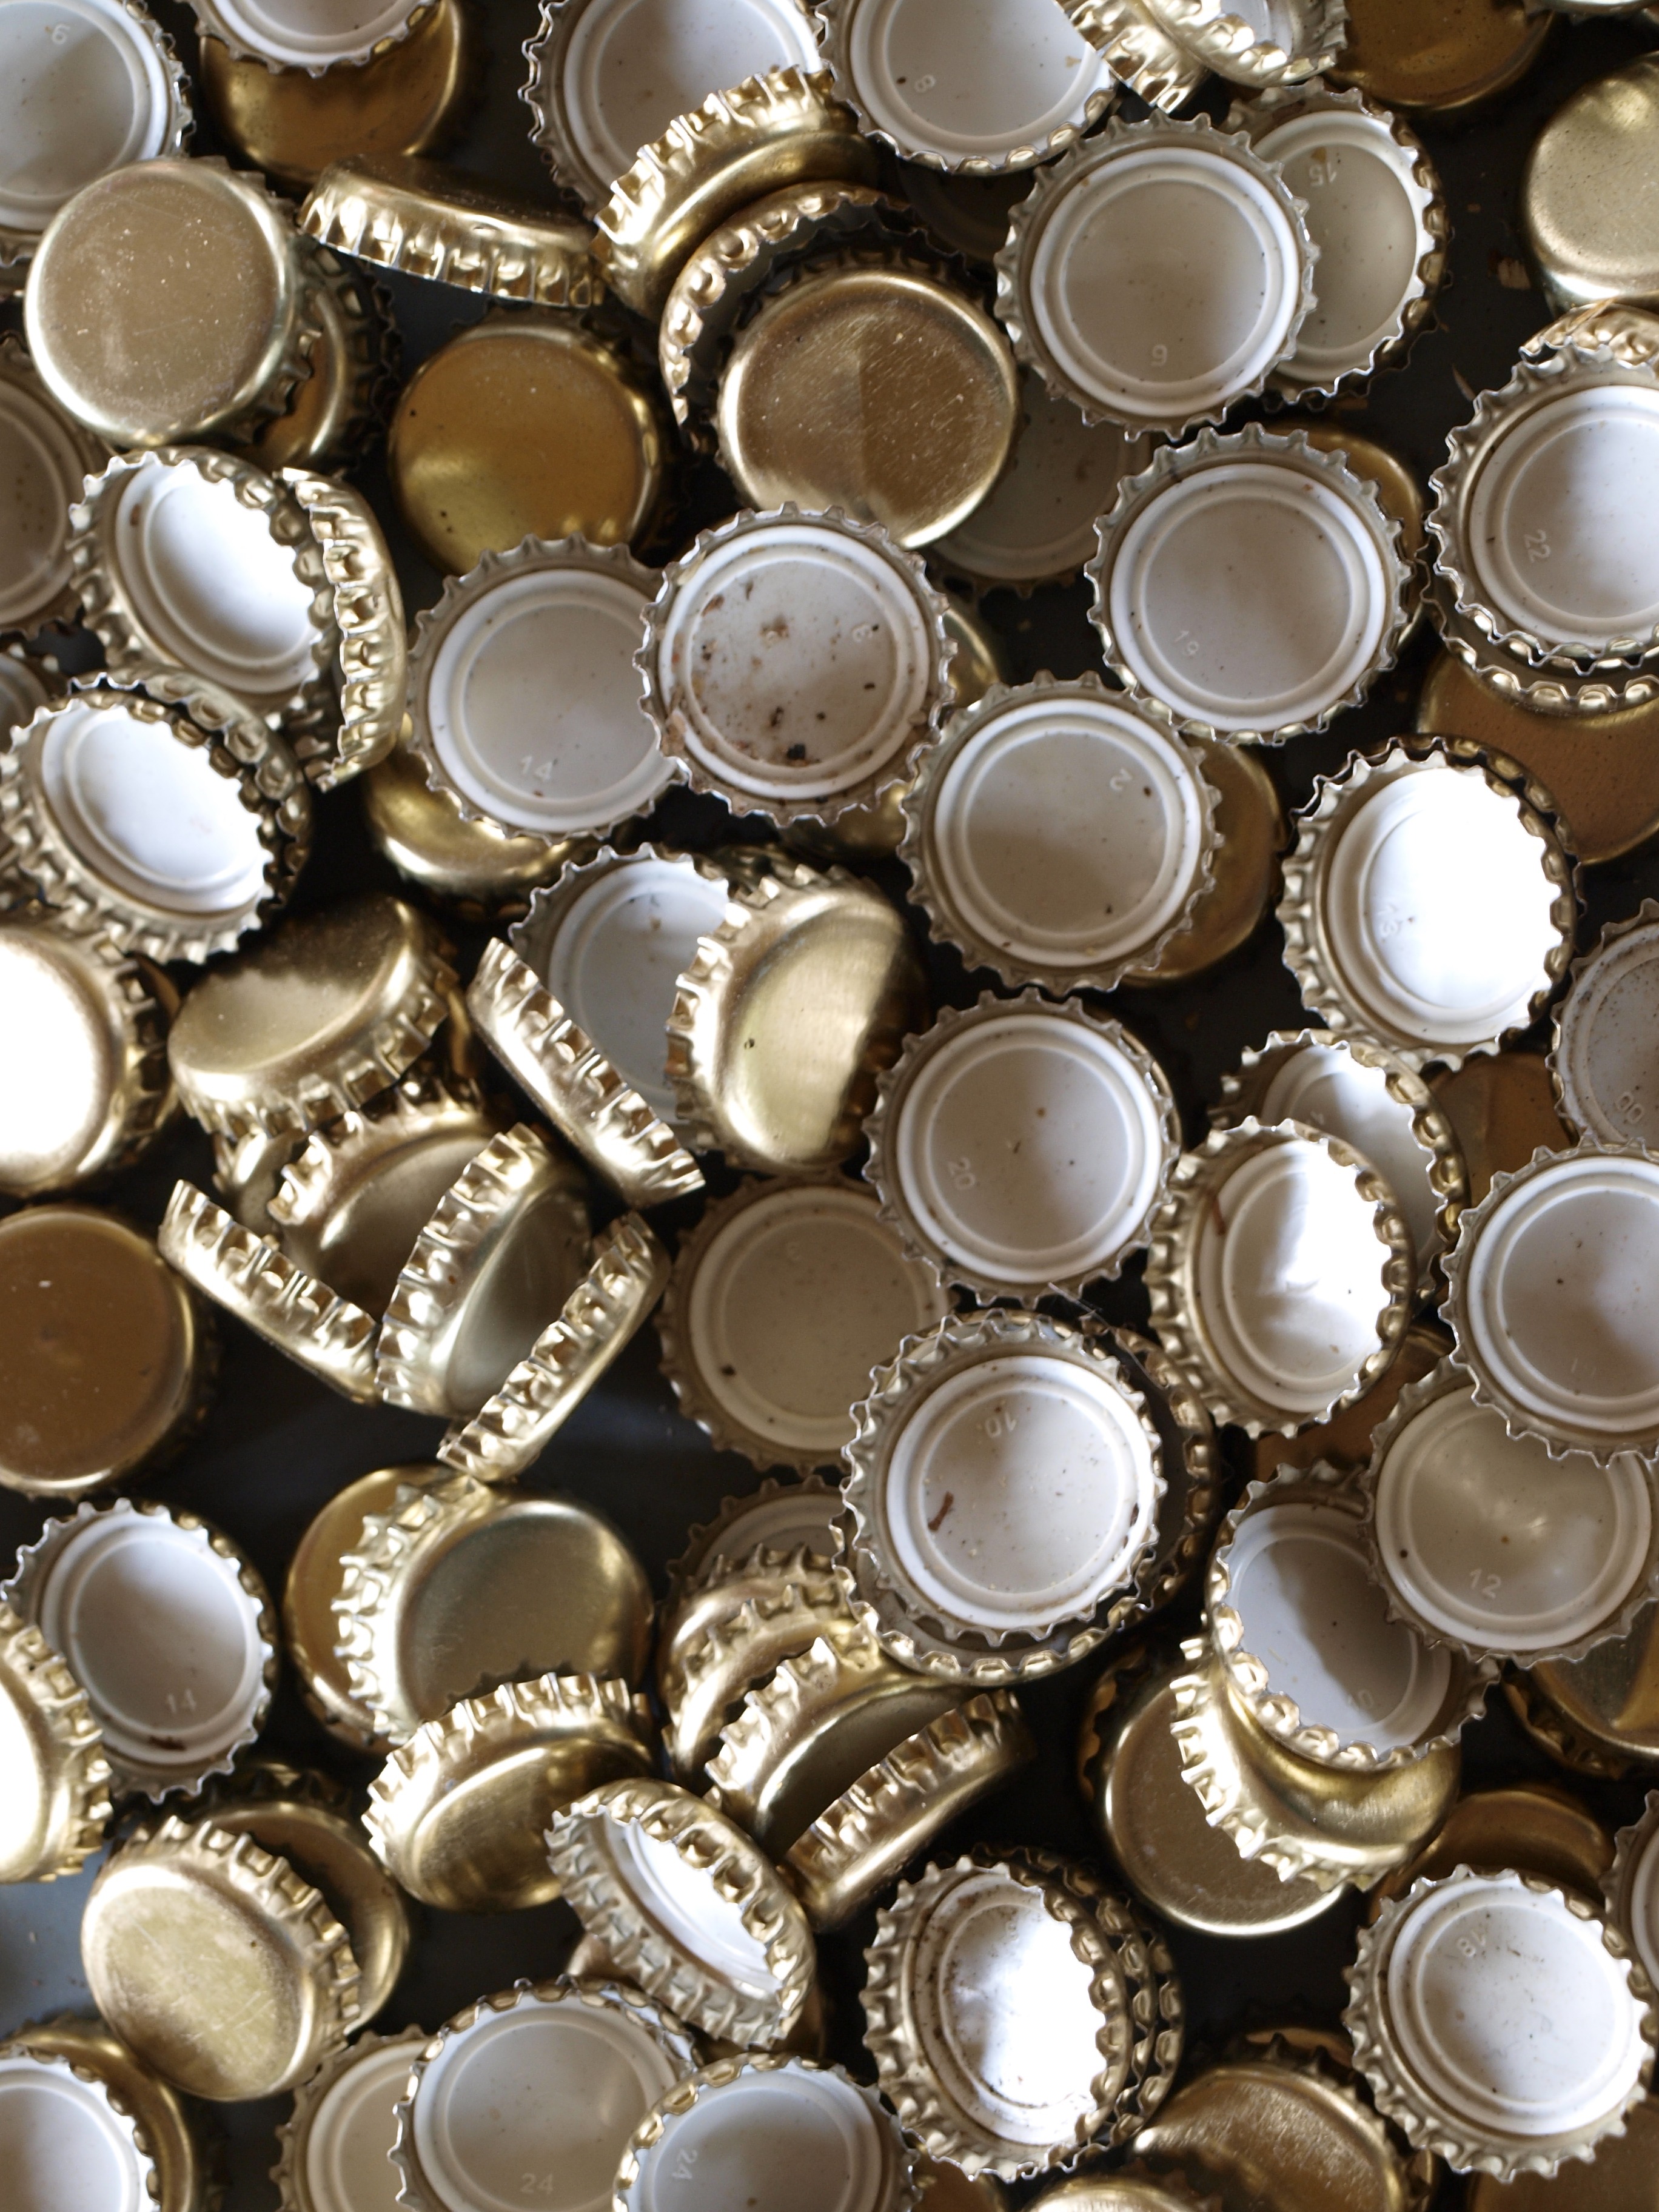
texture, metal, money, beverage, drink, bottle, seal, circle, close up, art, silver, eye, cap, organ